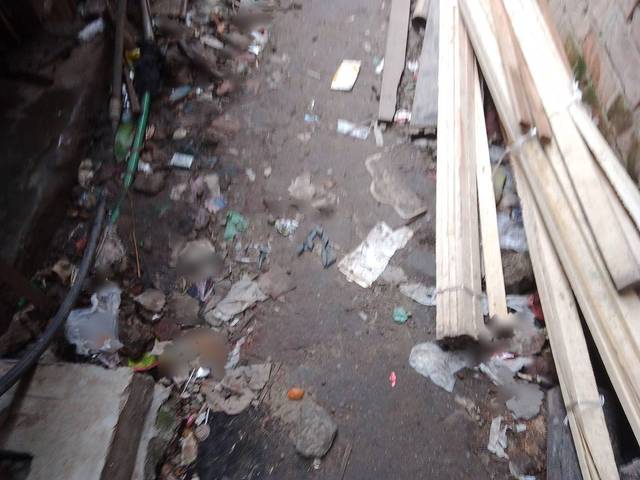
Region: Bangladesh
Coordinates: 23.807, 90.356